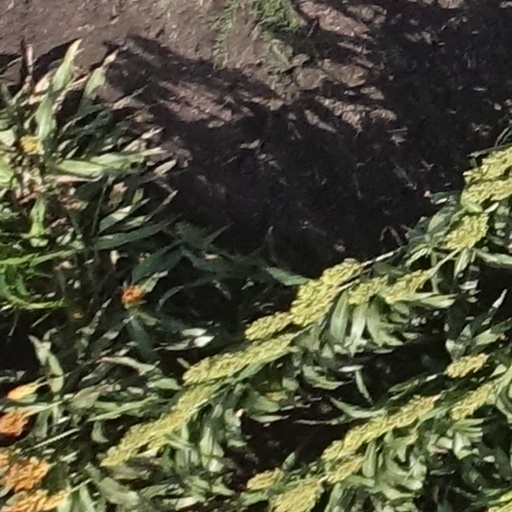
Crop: sorghum